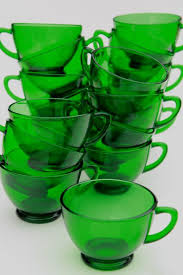
Label: glass